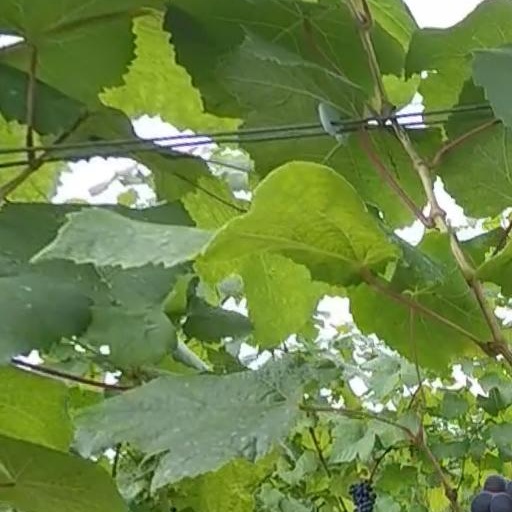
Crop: grape